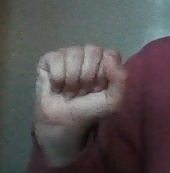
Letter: saad